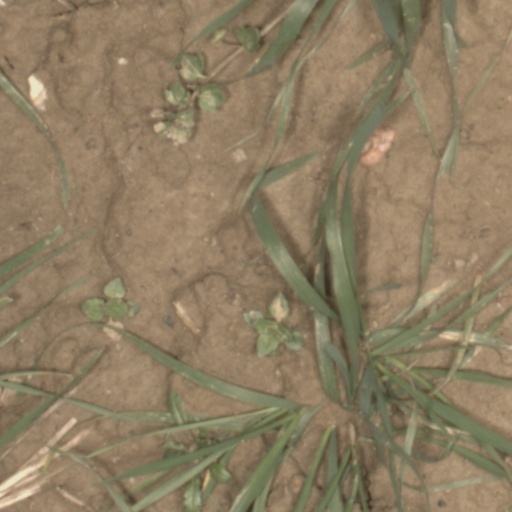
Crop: wheat